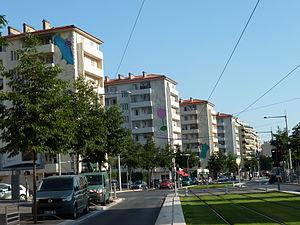
Œuvre ""Cascade d’objets"" de Michael Craig Martin"
La ligne 1 du tramway de Nice, appelée T1, est une ligne de transport en commun en site propre du tramway de Nice exploitée par la régie Ligne d’Azur, mise en service en 2007 et reliant le quartier de Saint-Sylvestre au quartier Pasteur de la commune de Nice, en suivant un tracé desservant le centre de la ville.